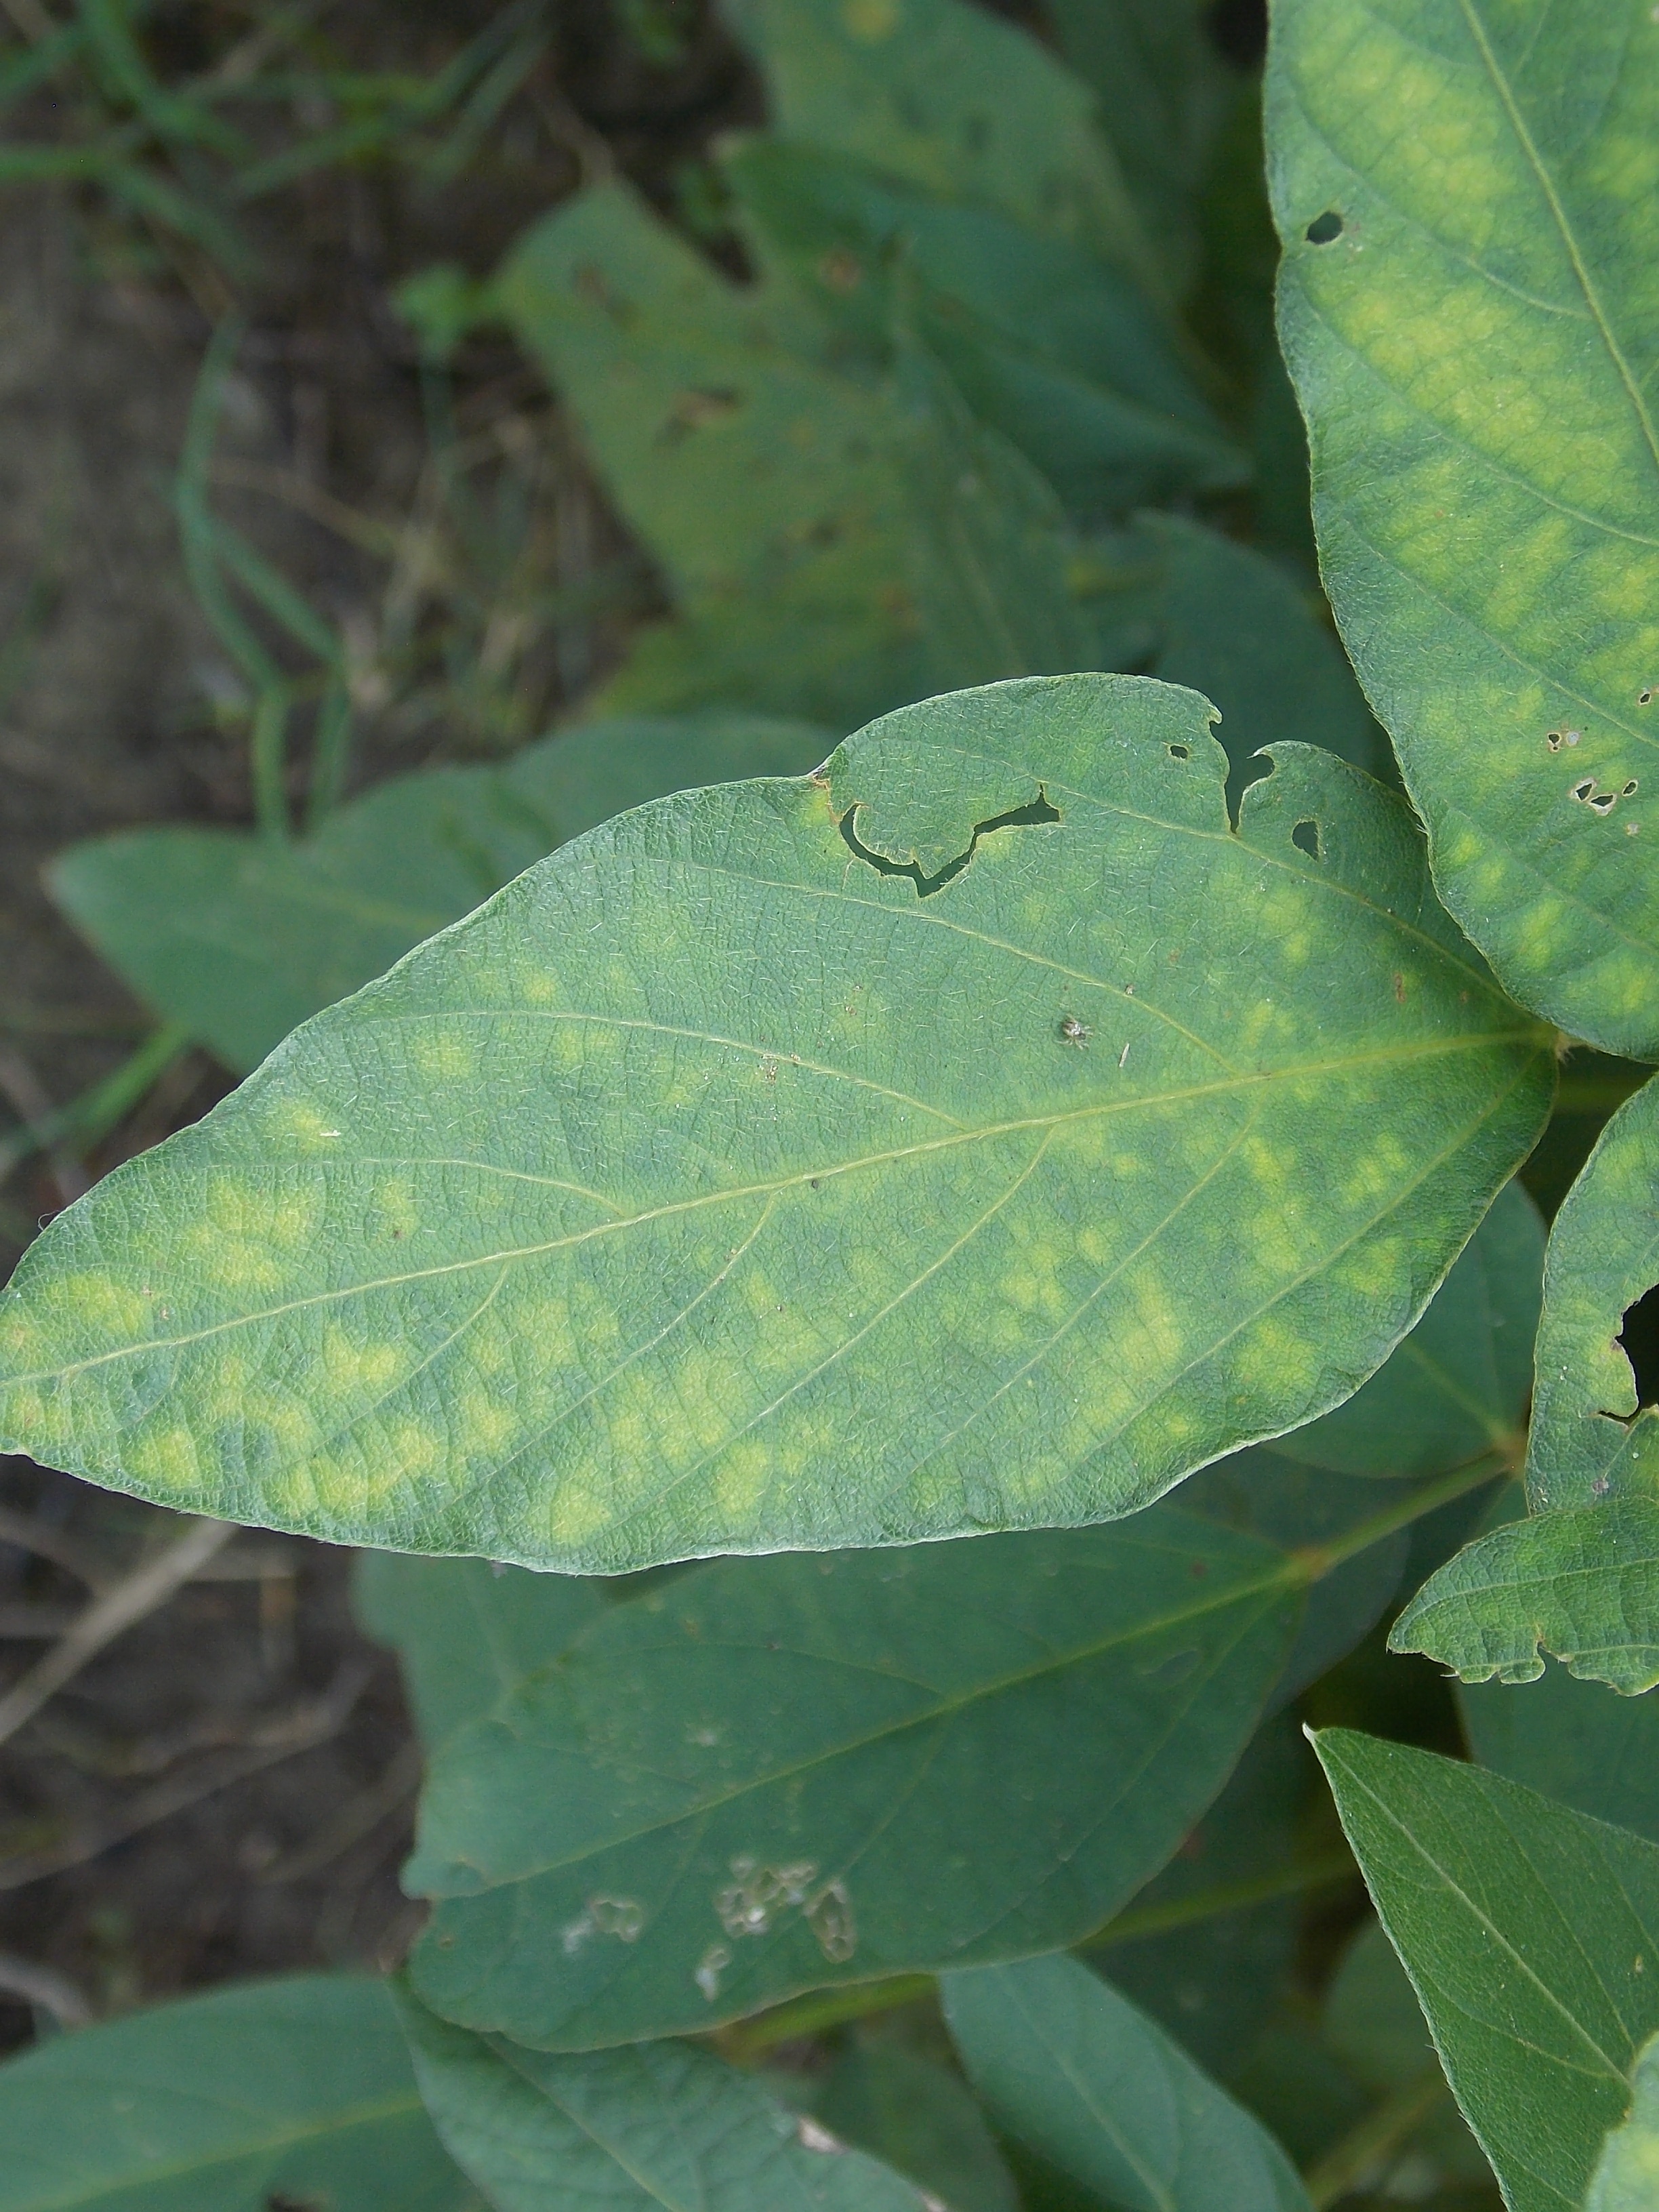
Label: Disease